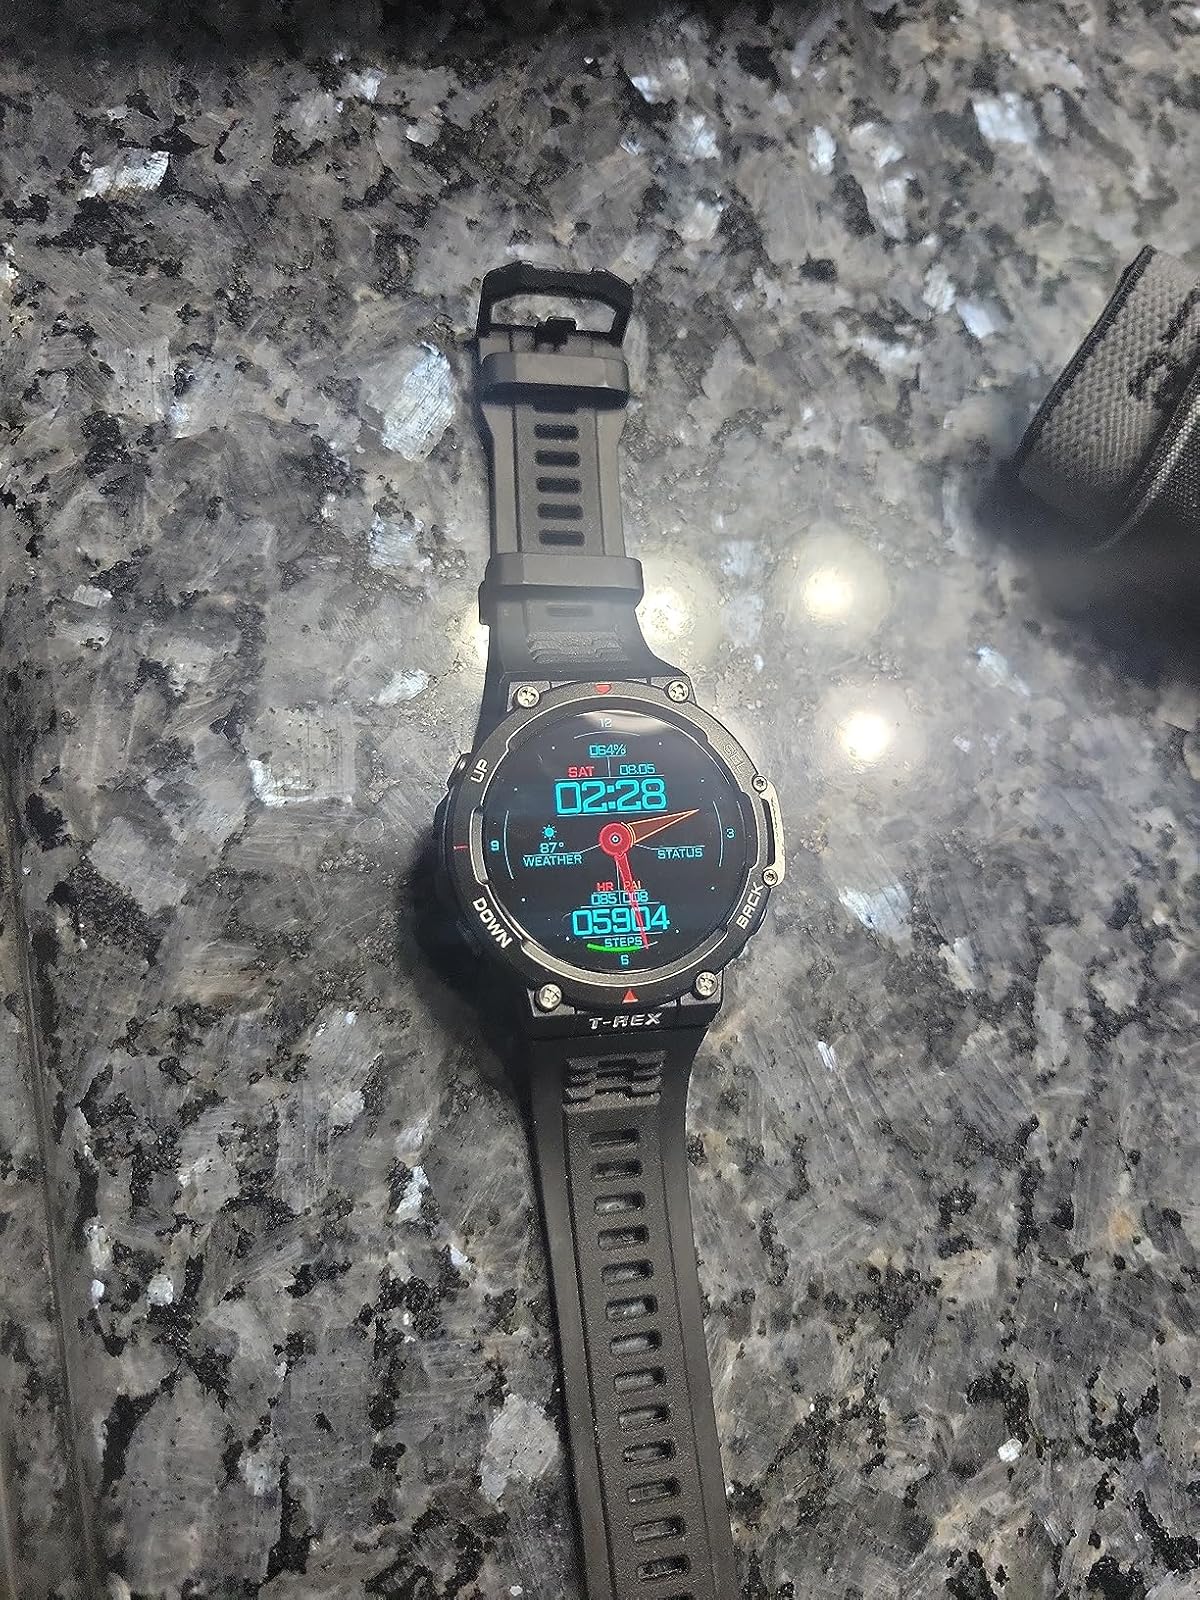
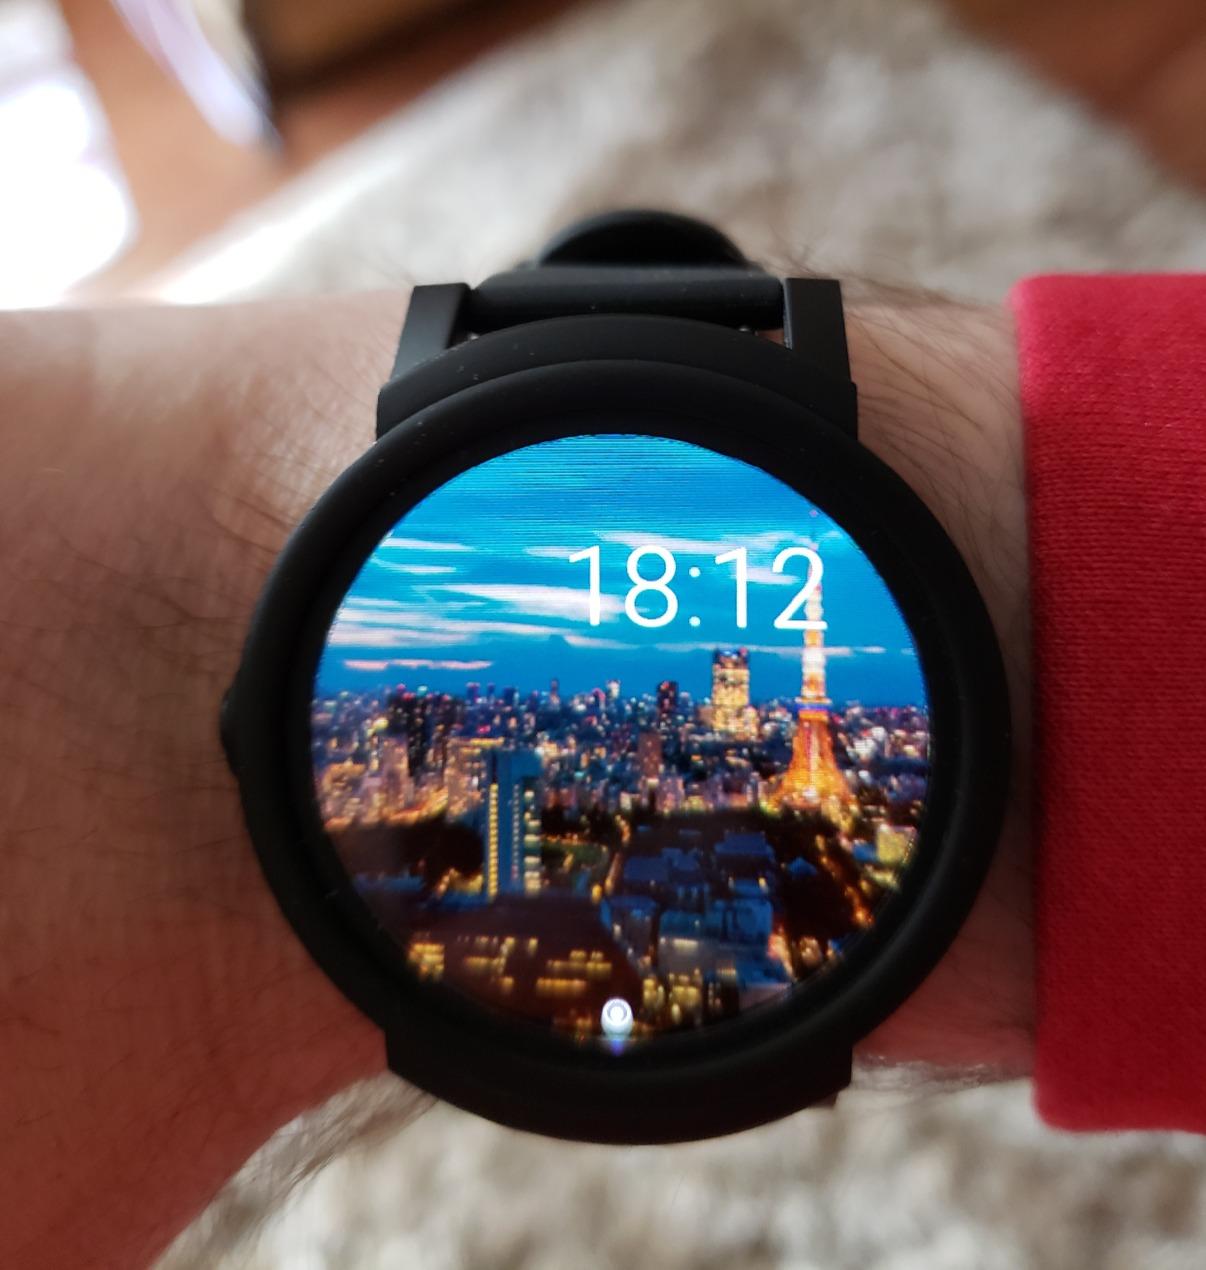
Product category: smartwatch
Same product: no